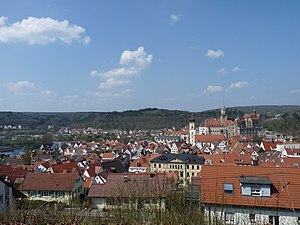
Sigmaringen / Geografi
By og slot
Sigmaringen er en by i delstaten Baden-Württemberg i det sydlige Tyskland, og administrationsby og Kreisstadt i Landkreis Sigmaringen.